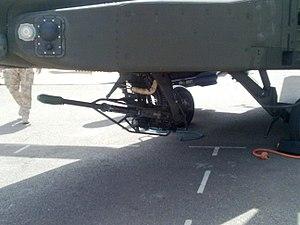
L' AgustaWestland Apache est la version britannique du Boeing AH-64D Apache Longbow. Il est construit sous licence par AgustaWestland pour l'armée britannique.